Giorgetto Giugiaro

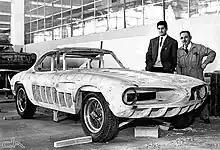
Giugiaro (left) and a Bertone employee with a wooden model of the 1962 Ferrari 250 GT

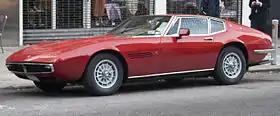
Maserati Ghibli

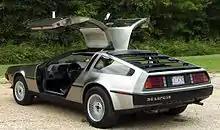
DMC DeLorean

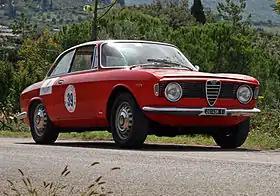
Alfa Romeo Giulia Sprint GT

Giugiaro's earliest cars, like the Alfa Romeo 105/115 Series Coupés, often featured tastefully arched and curving shapes, such as the De Tomaso Mangusta, Iso Grifo, and Maserati Ghibli.